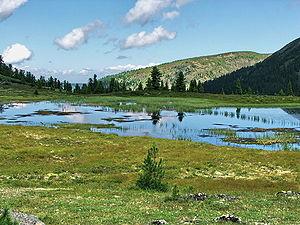
La réserve naturelle du Baïkal est une réserve naturelle de Russie d'une superficie de 1 657 km², située dans la république russe de Bouriatie en Sibérie à 150 km au sud-est d'Irkoutsk. La réserve a été créée en 1969 en bordure de la rive sud-est du lac Baïkal.
La Russie possède 45 réserves de biosphère reconnues par l'Unesco en 2020.
Les monts Khamar-Daban sont une chaîne de hautes montagnes située le long de la côte sud-est du lac Baïkal en Russie, dans le sud de la Sibérie, au nord de la frontière mongole. Elle se développe presque totalement en Bouriatie ; seule une petite partie du nord-ouest de la chaîne fait partie du territoire de l'oblast d'Irkoutsk.